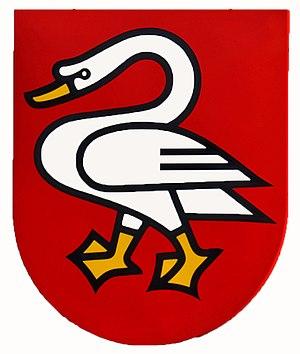
Horgen est une commune suisse du canton de Zurich, située dans le district homonyme.